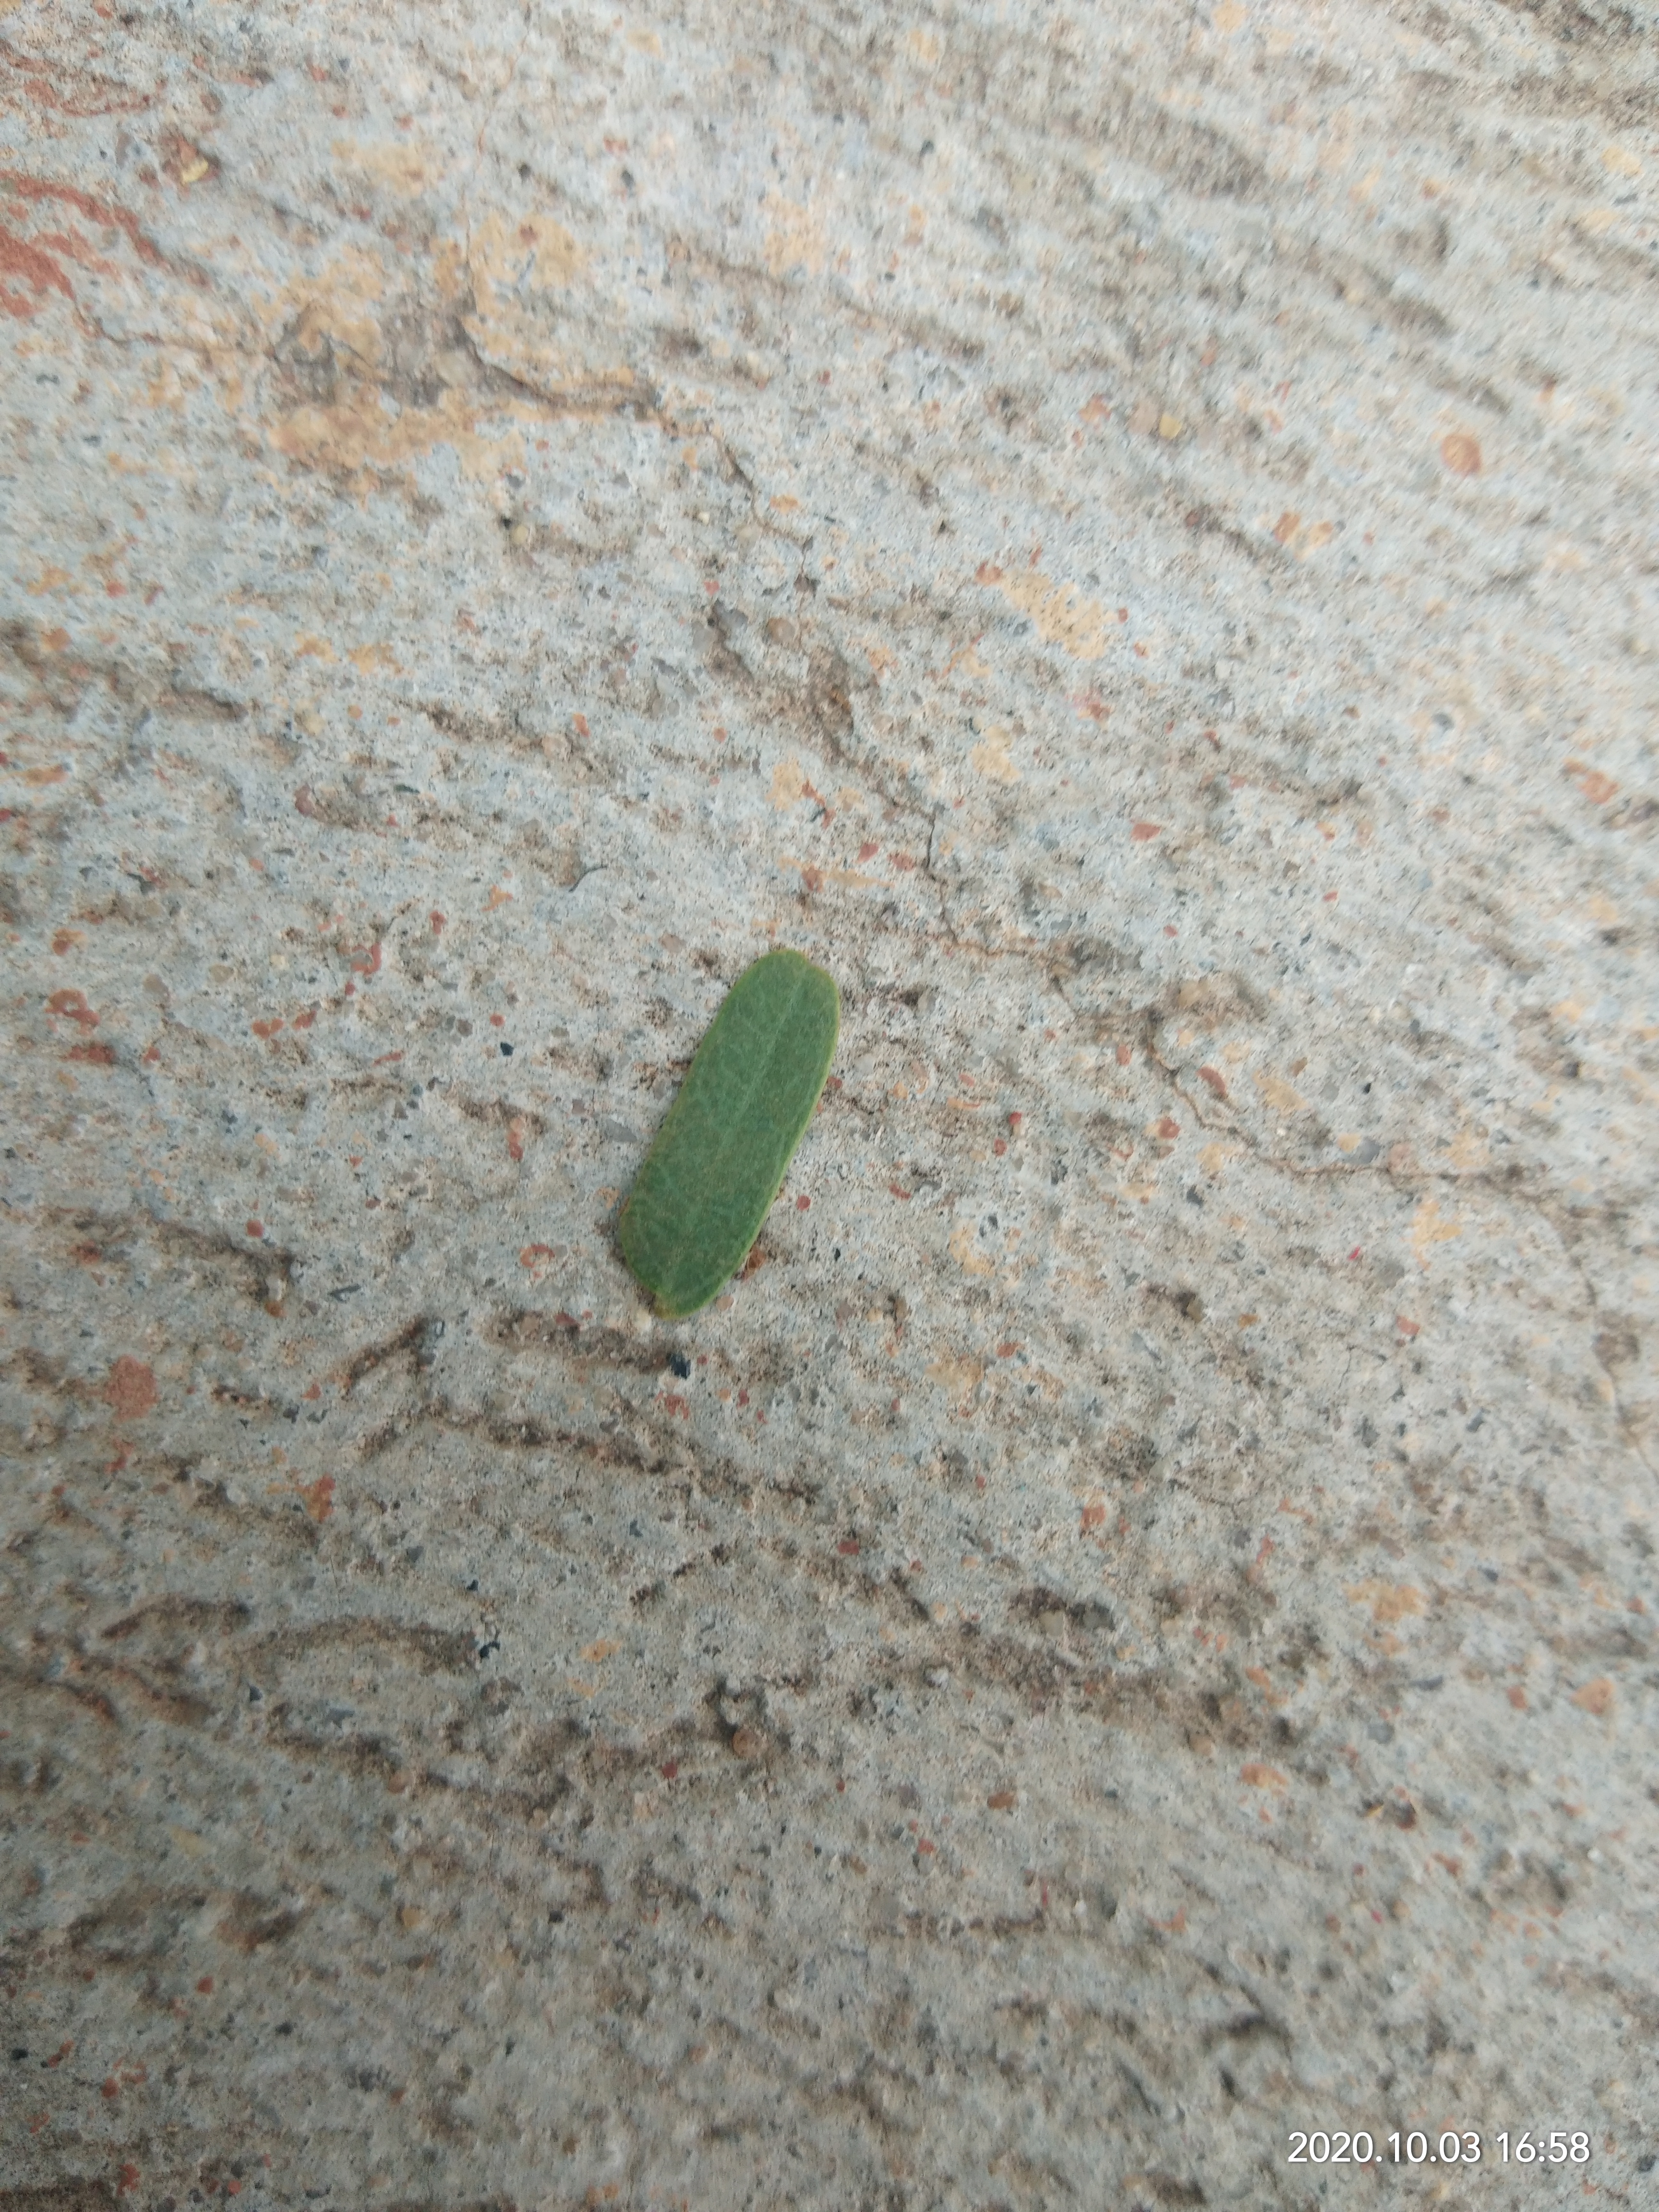
Plant: Tamarind